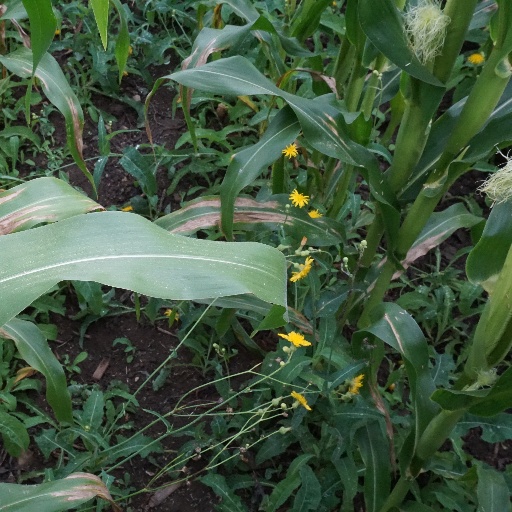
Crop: maize; corn